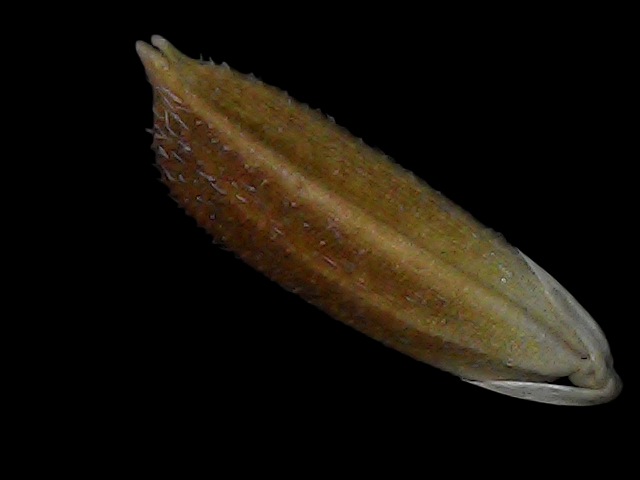
Rice variety: Bd56